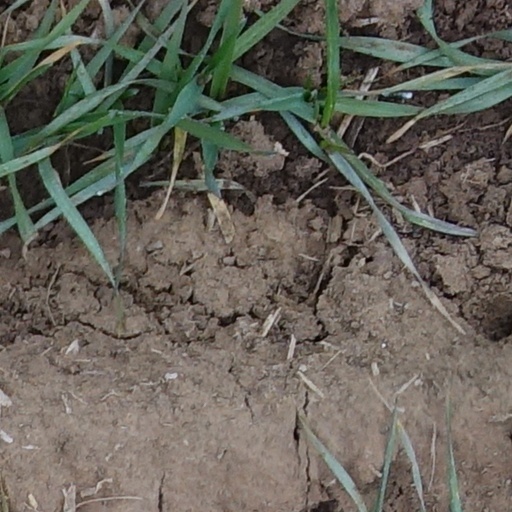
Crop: wheat